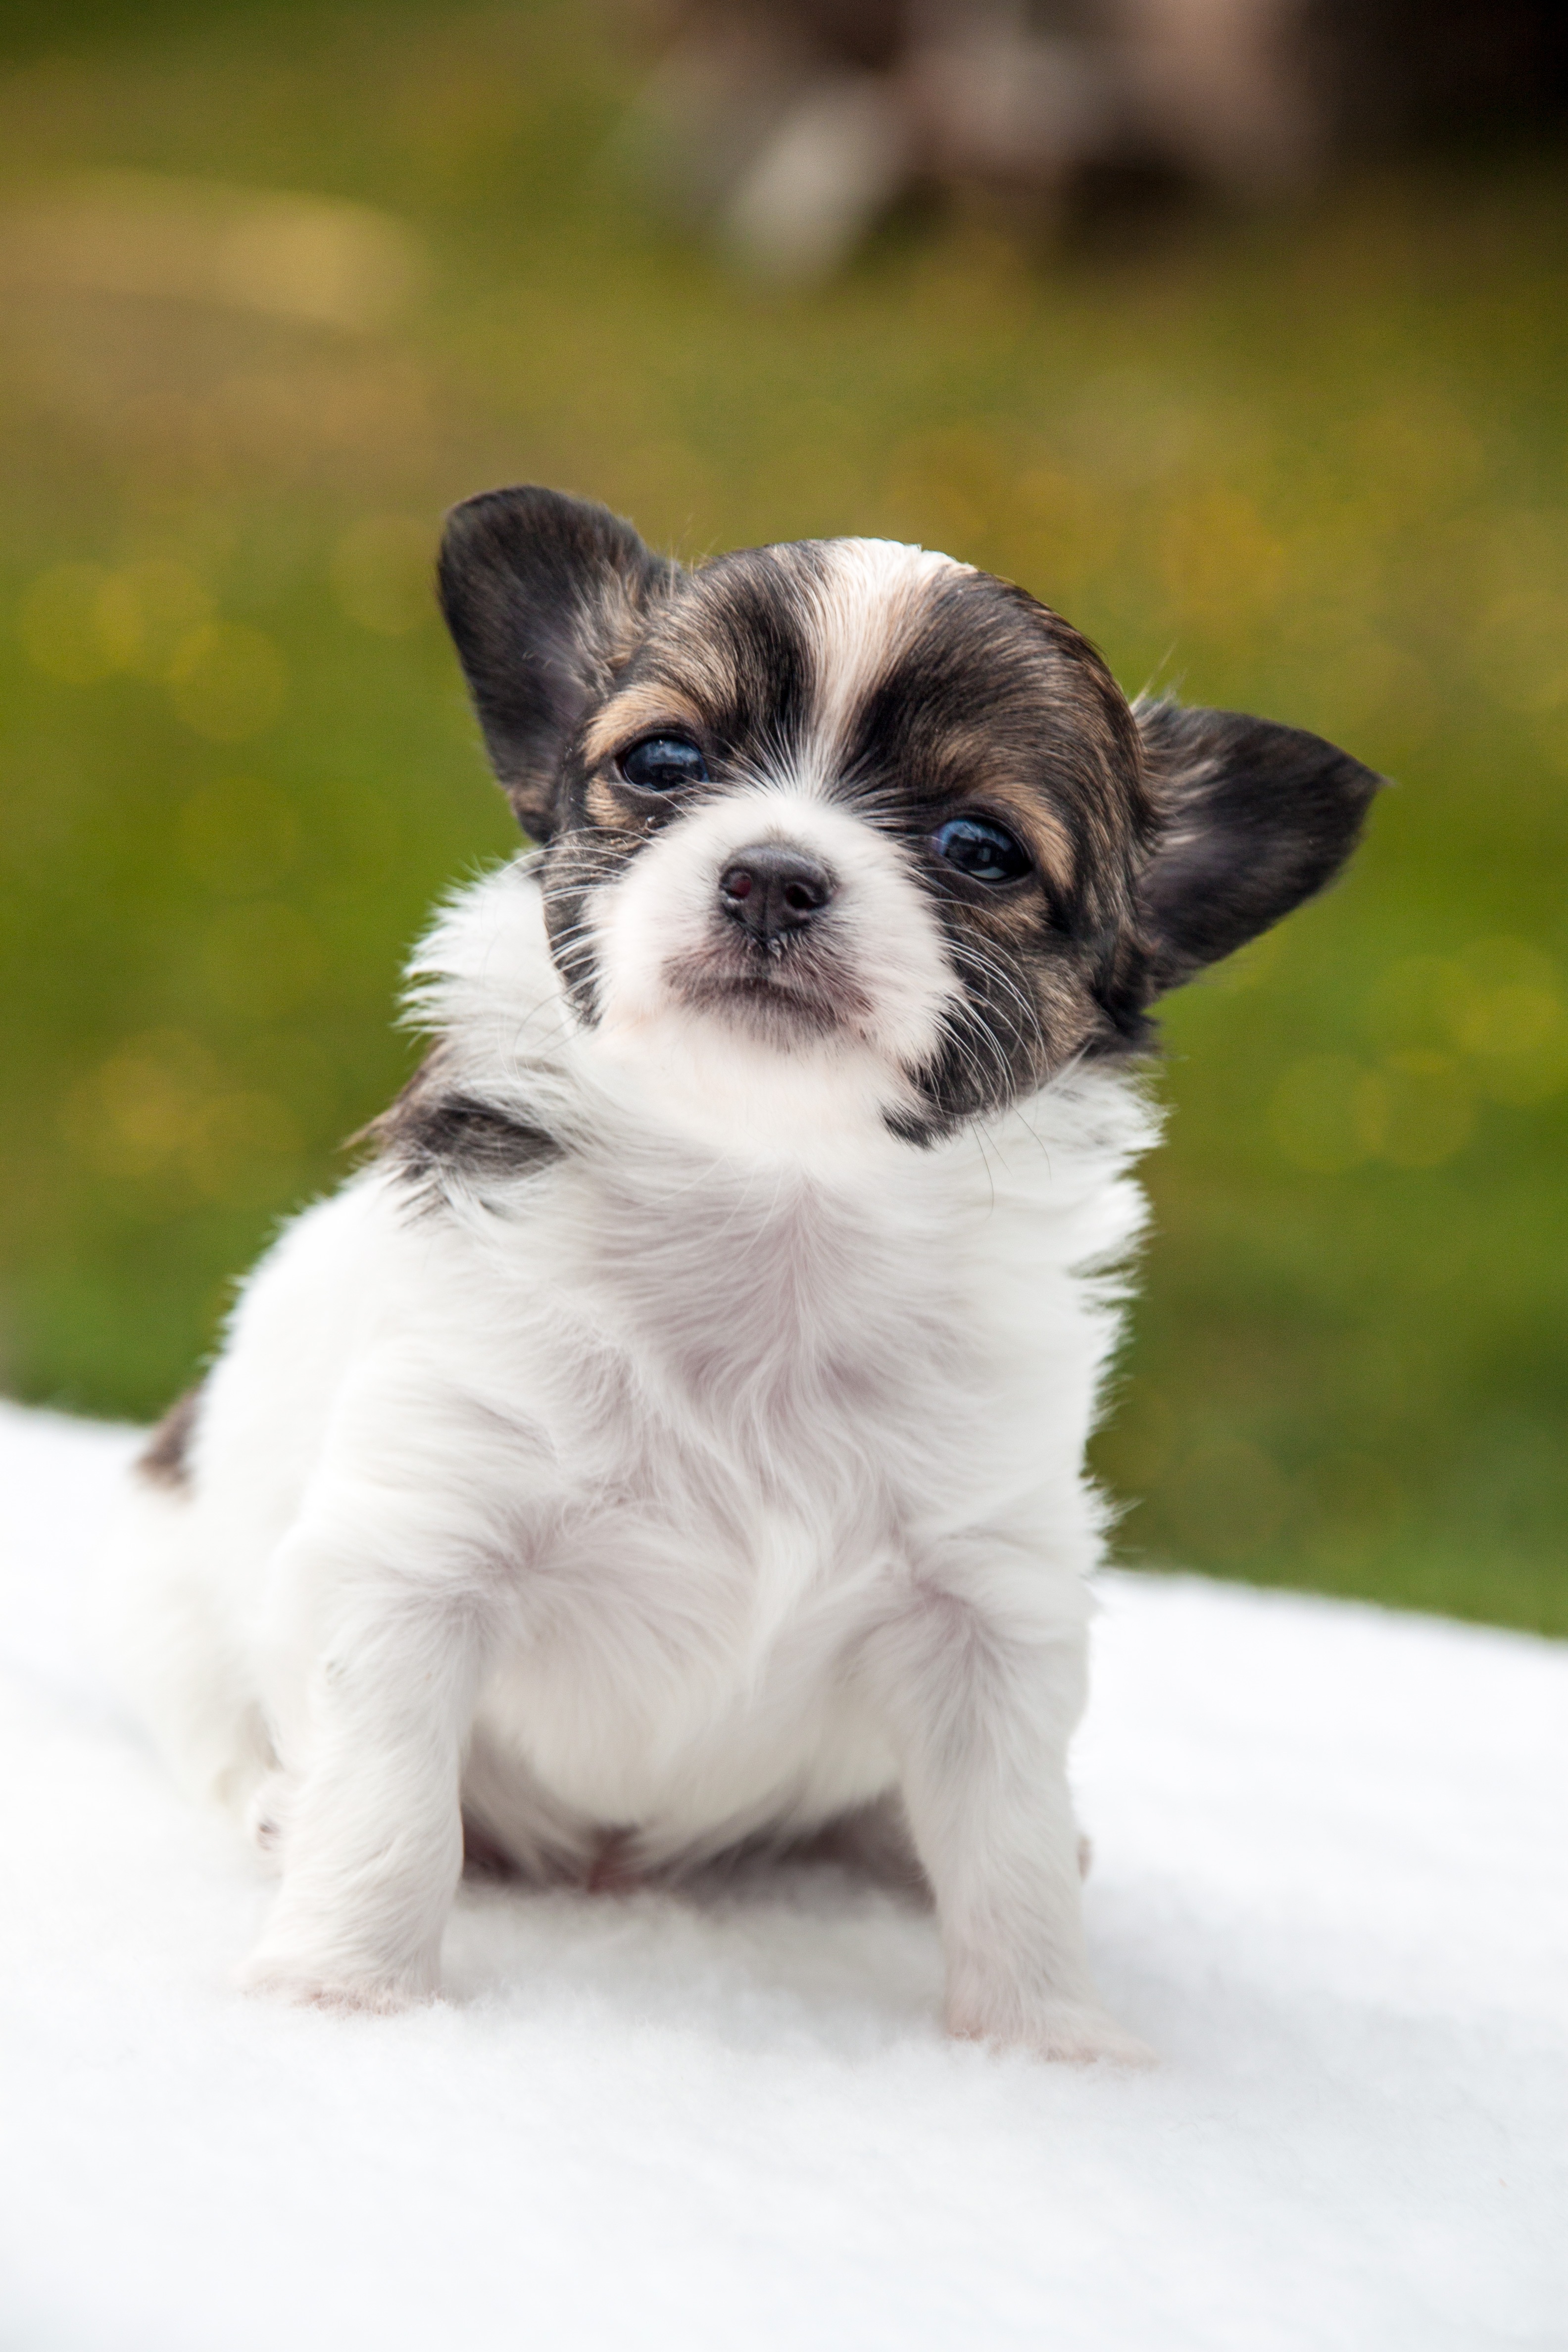
puppy, dog, cute, pet, mammal, dogs, animals, vertebrate, chihuahua, dog breed, terrier, havanese, dog like mammal, carnivoran, dog crossbreeds, morkie